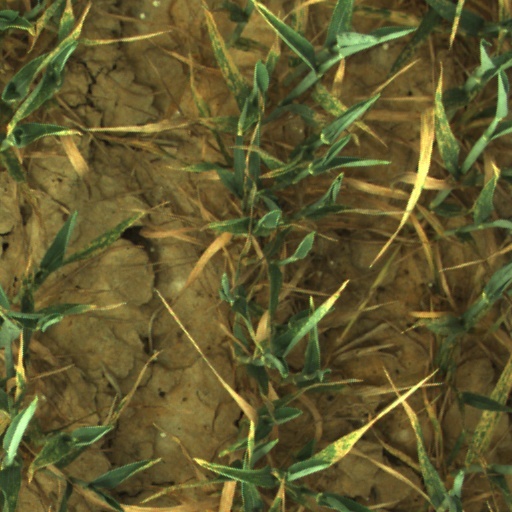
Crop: wheat